Where Are You Christmas?

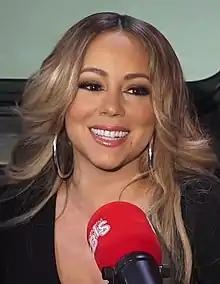
Mariah Carey (pictured) co-wrote the song but was denied release of her version due to an ongoing legal battle with her ex-husband. Carey has since expressed her wishes in releasing her version.

The release of the song was involved with some controversy between American singer Mariah Carey, who co-wrote the song with James Horner and Will Jennings, against her former husband Tommy Mottola, the chairman and CEO of Sony Music at the time. During their divorce, Mottola blocked Carey's release of the song due to an ongoing legal battle.